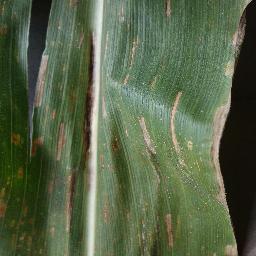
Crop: corn
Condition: (maize)_cercospora_spot_gray_spot